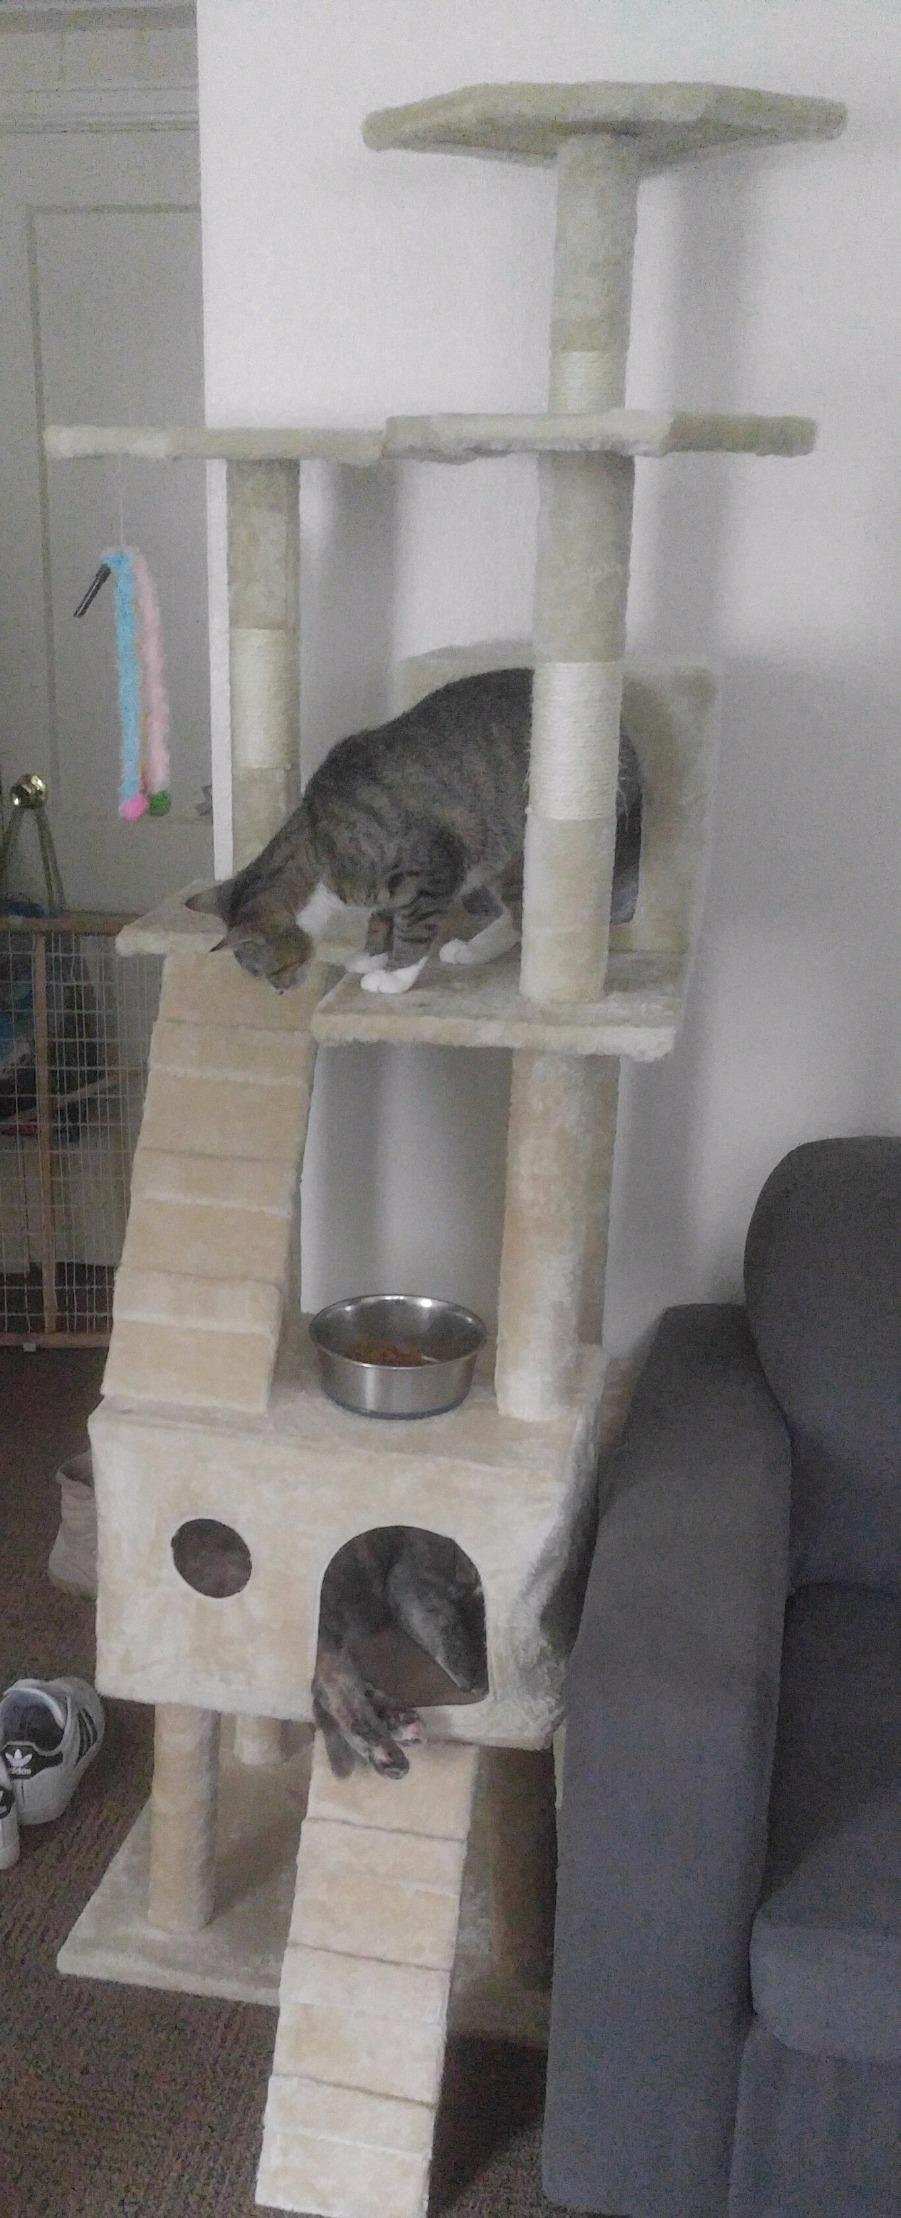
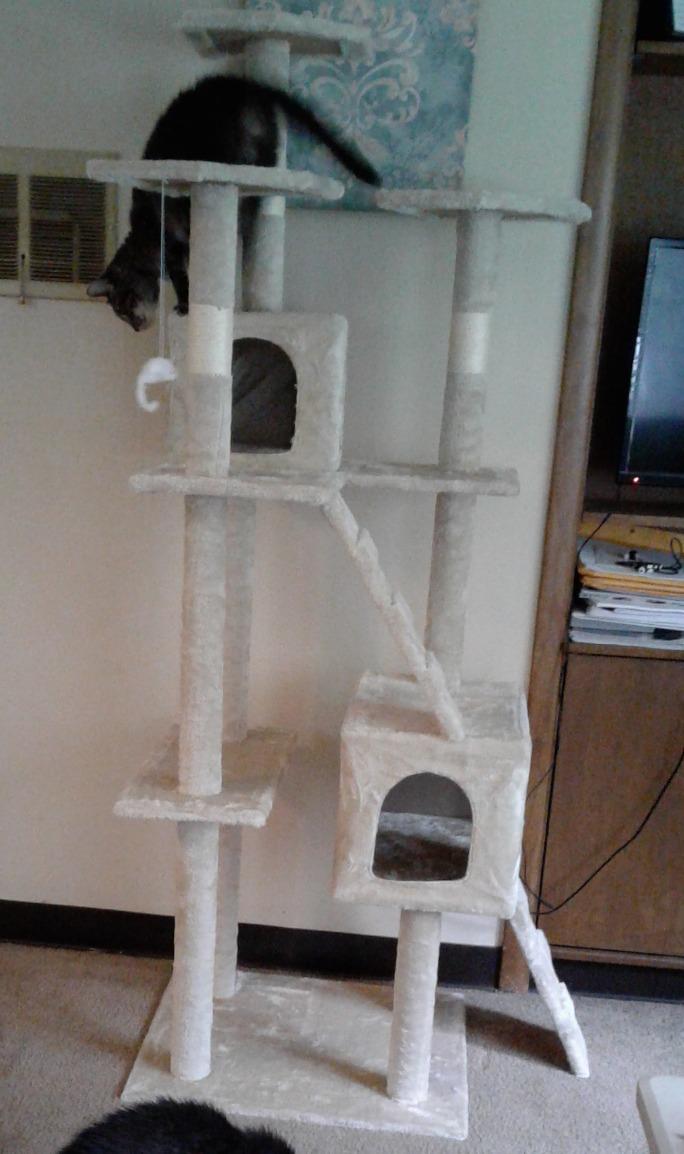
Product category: items_cat tree
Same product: yes